Philemon Bliss

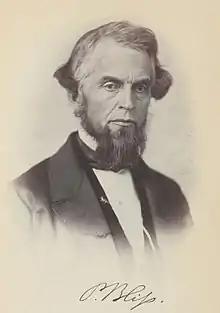
in 35th Congress

Philemon Bliss (July 28, 1813 – August 25, 1889) was an Ohio Congressman, the first chief justice of the Supreme Court of Dakota Territory, and a Missouri Supreme Court justice.